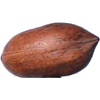
Label: nut_pecan